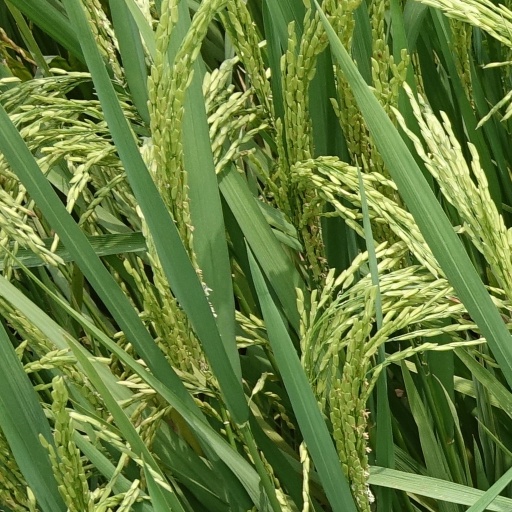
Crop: rice